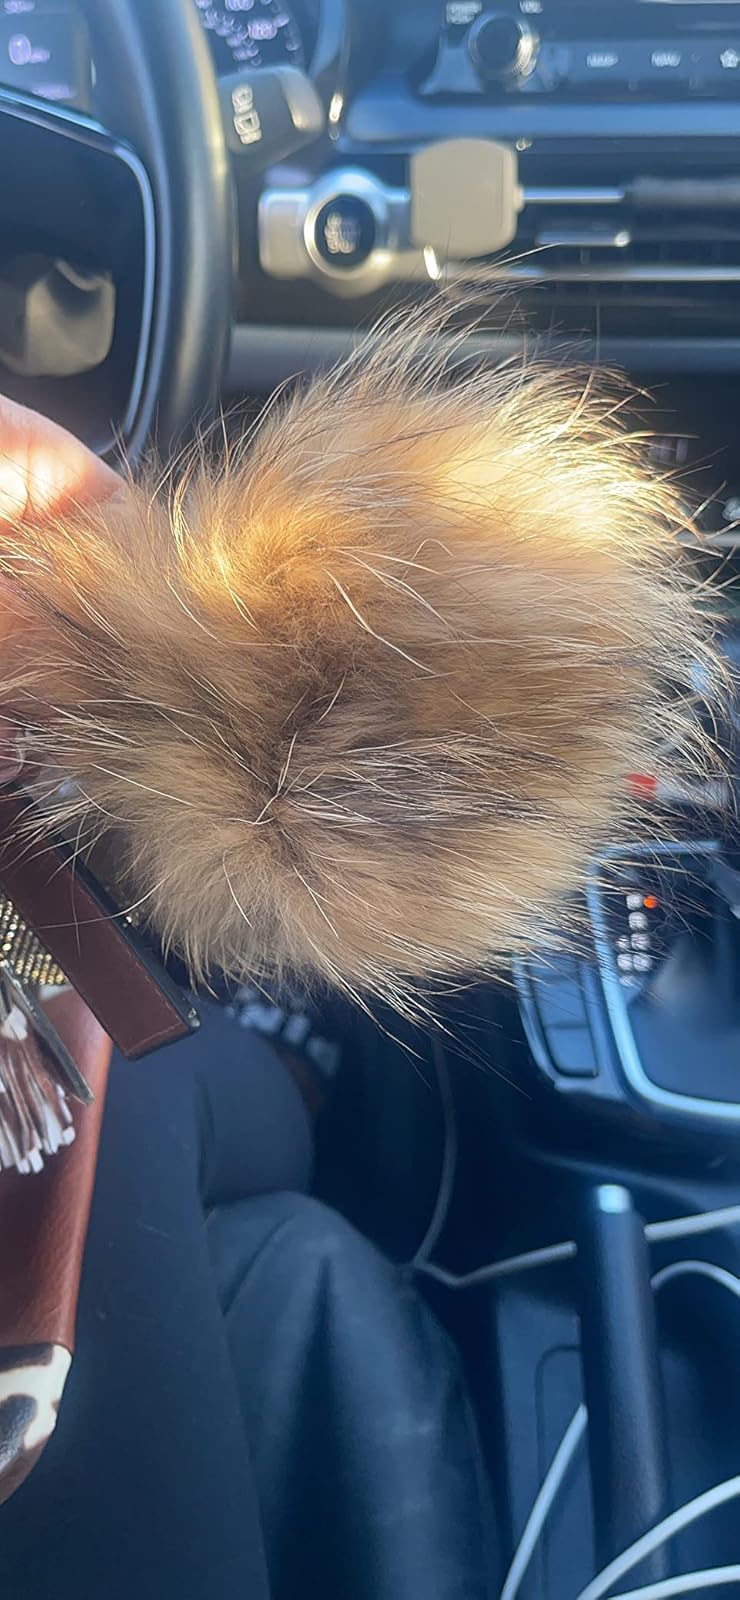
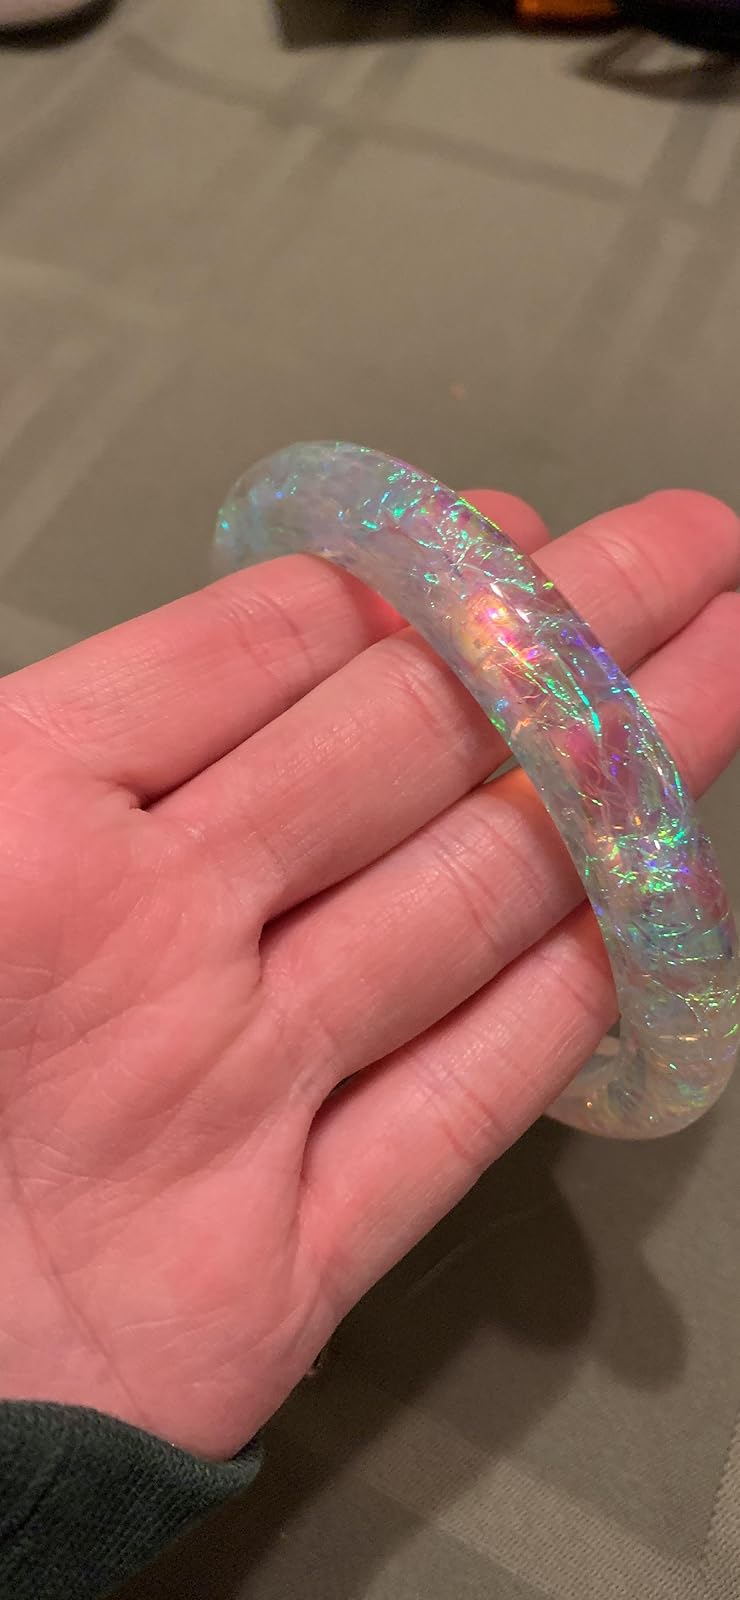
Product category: accessories_keychain
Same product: no